Quebec International Pee-Wee Hockey Tournament

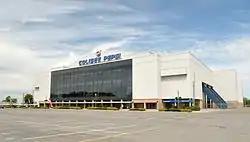
Quebec Coliseum was home to the tournament from 1960 to 2015.

From 1960 onward, every tournament was hosted at Quebec Coliseum. The tournament structure from 1960 to 1972 included four divisions (AA, A, B and C), and one overall grand champion. In 1962, the tournament grew to 54 teams, including entries from Ontario, Alberta, and the United States. Guy Lafleur played in three consecutive tournaments from 1962 to 1964, scoring a combined total of 64 goals. The addition of the Quebec Beavers team to the tournament grew the attendance, as they became a crowd favourite composed of local boys, with Martin Madden as the coach.